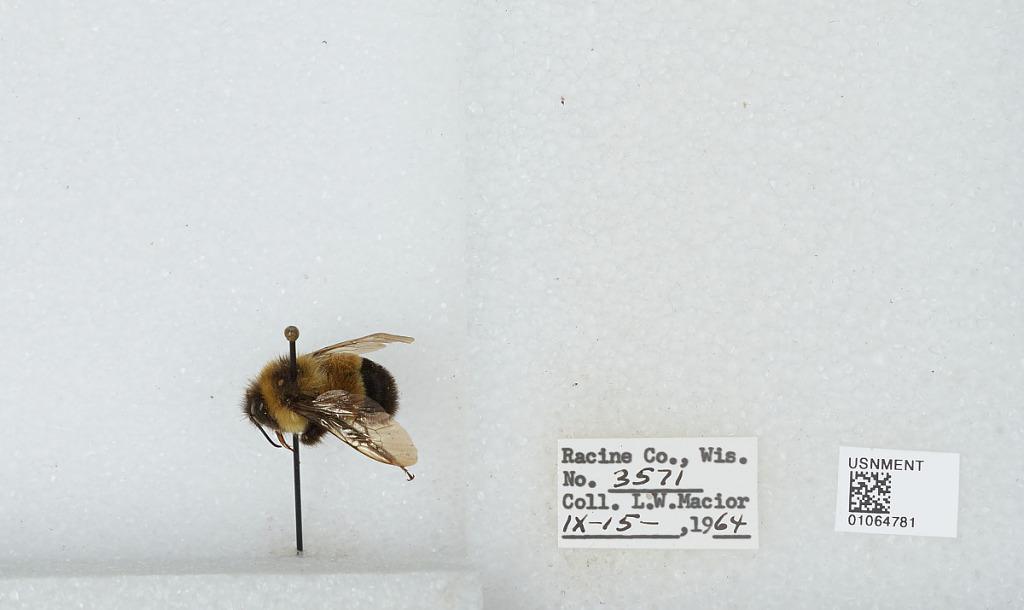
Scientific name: Bombus (Bombus) affinis Cresson
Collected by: L. Macior
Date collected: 1964-9-15
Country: United States
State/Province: Wisconsin
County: Racine
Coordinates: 42.78, -87.76